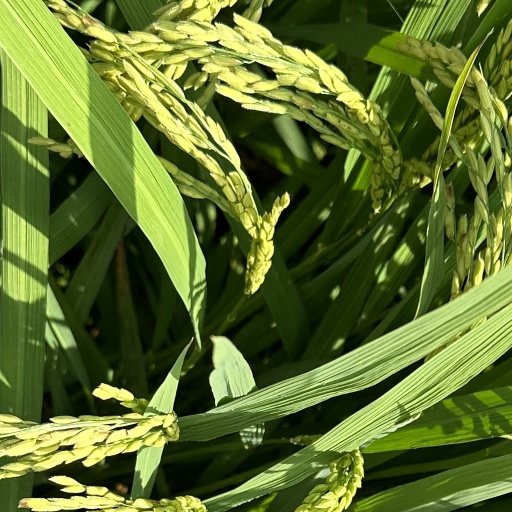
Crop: rice